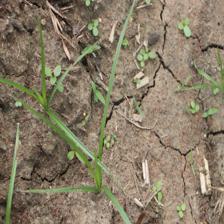
Label: Grass